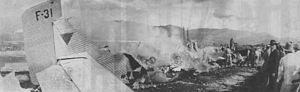
L'accident aérien de Medellín s'est produit le 24 juin 1935 à l'aéroport Olaya Herrera de Medellín en Colombie lorsque le Ford Trimotor immatriculé F-31 de la compagnie SACO a percuté au décollage un avion du même modèle, immatriculé C-31 et appartenant à la compagnie SCADTA.